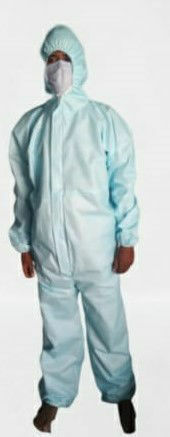
Objects detected:
Mask
Coverall